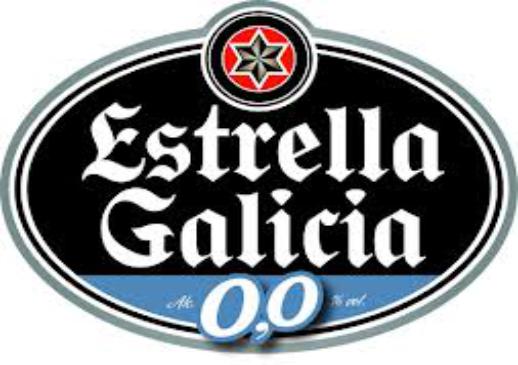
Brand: Estrella
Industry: Necessities